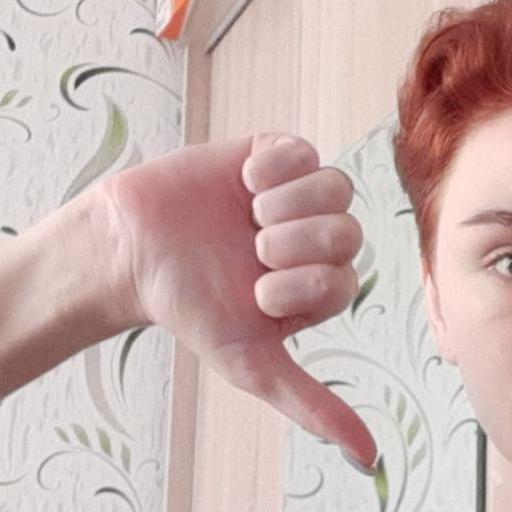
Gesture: dislike